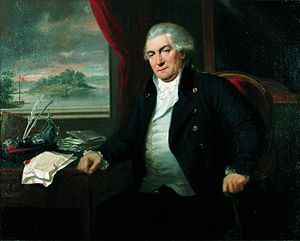
Frédéric de Coninck
Frédéric de Coninck malet 1799 af Daniel Orme
Frédéric de Coninck var en nederlandsk handelsmand virksom i Danmark.